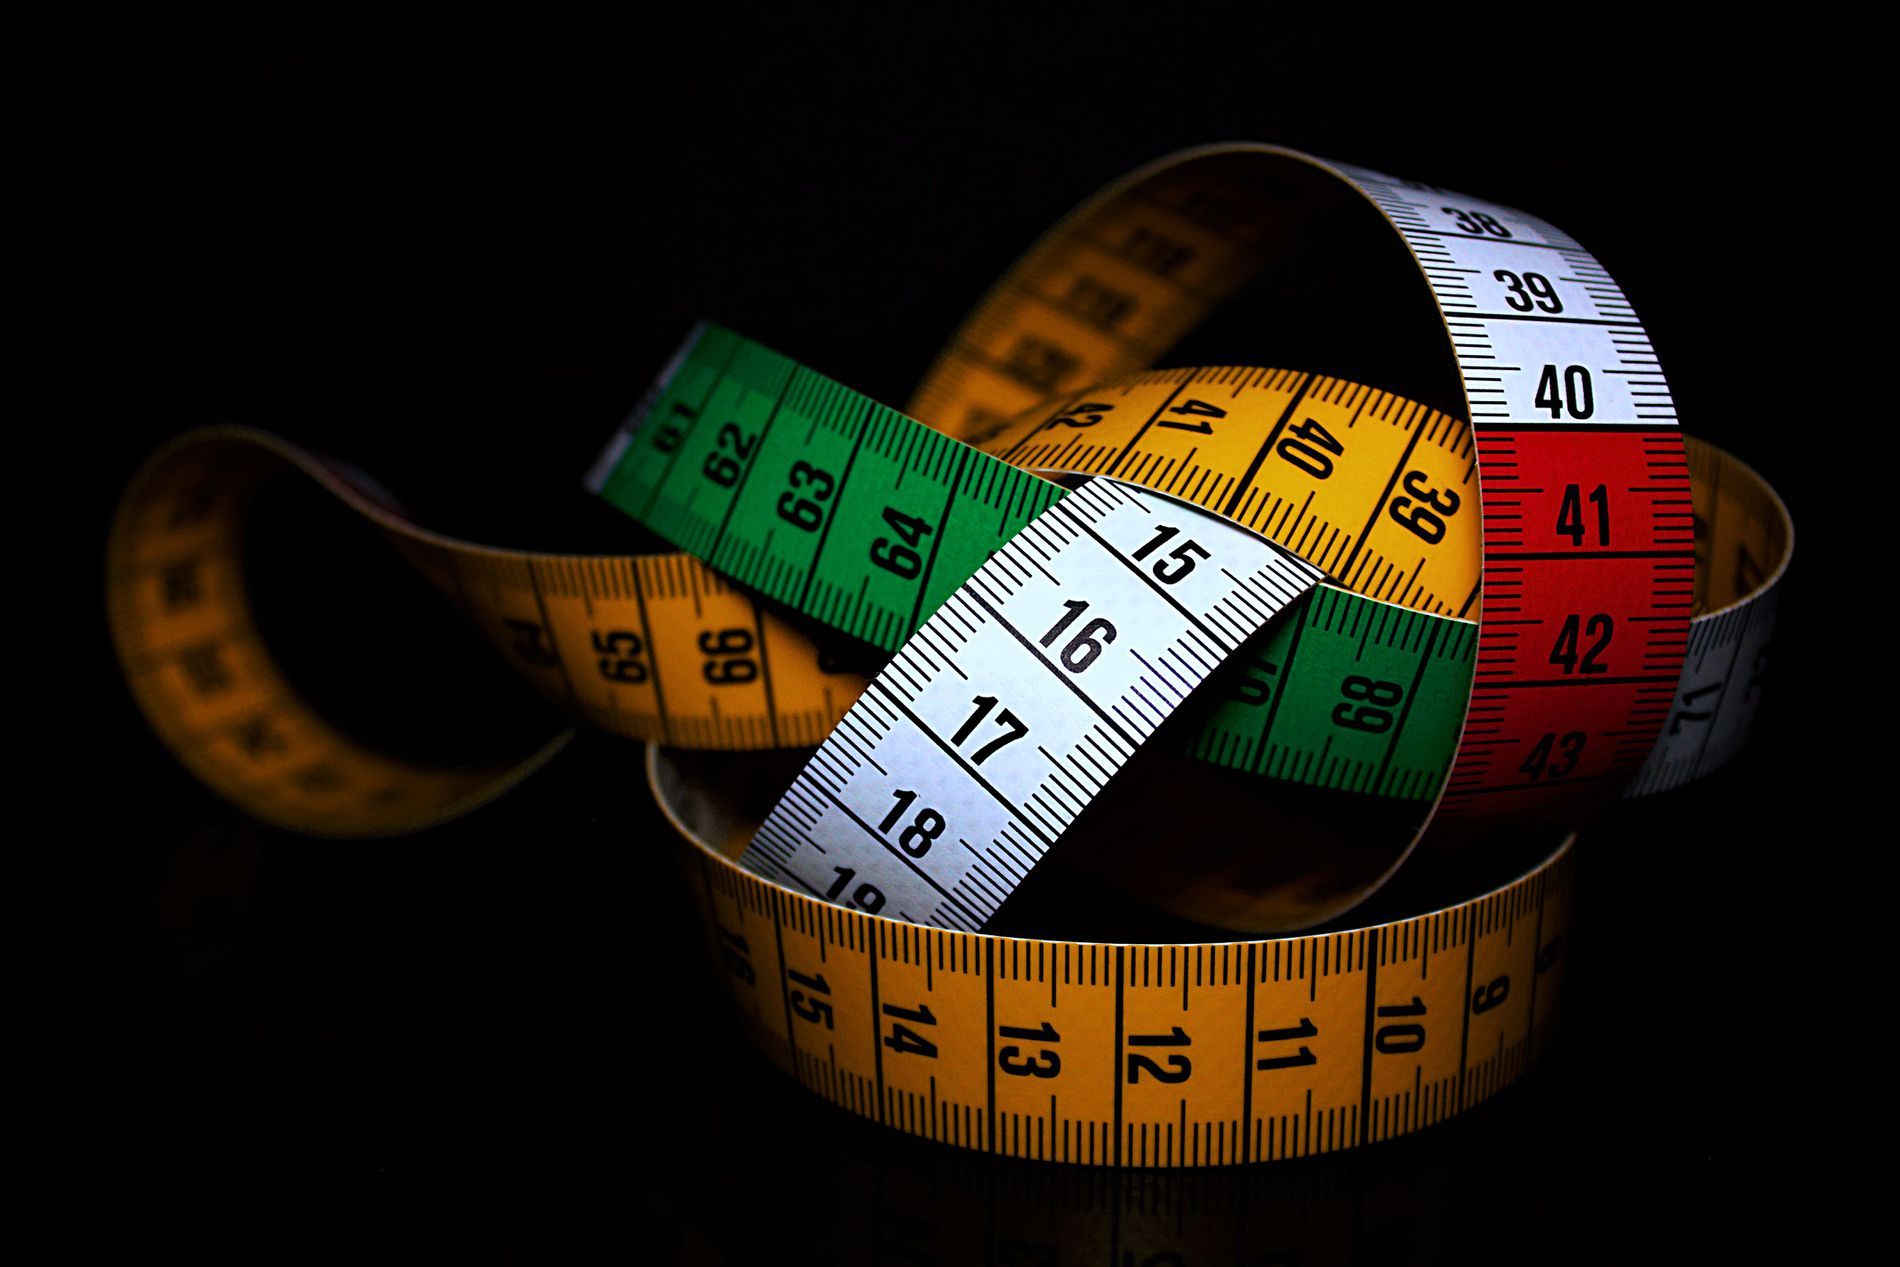
Colorful tape measure
The photo shows a few measuring tapes that are curled and overlapping. The measuring tapes have different colors and numbers printed on them. The background behind the tapes is solid black.
shot is a close-up, taken from slightly above the coiled measuring tapes. The setting appears to be a dark, plain surface, making the tapes the main focus. The atmosphere feels simple and focused on the object itself. The colors are the bright yellows, greens, and whites of the measuring tapes, contrasted sharply against the deep black background.
Labels: Chart, Plot, Can, Tin, Document, Driving License, Id Cards, Text, Measurements, Symbol, measure tape, black background
Camera: Canon Canon EOS 450D
Aperture: F4.5
Exposure: 1/200 sec
ISO: 400
Focal length: 34.0 mm